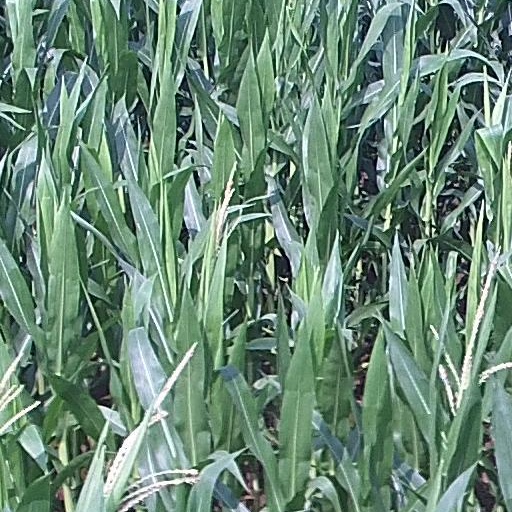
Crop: maize; corn